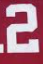
Number: 2